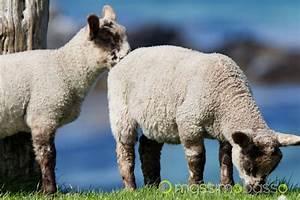
sheep